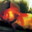
Label: aquarium_fish